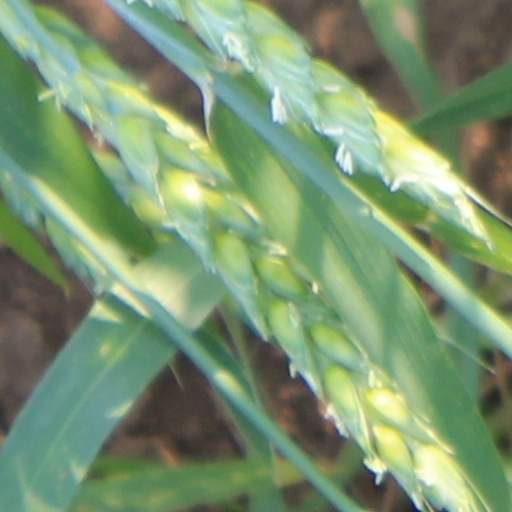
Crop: wheat